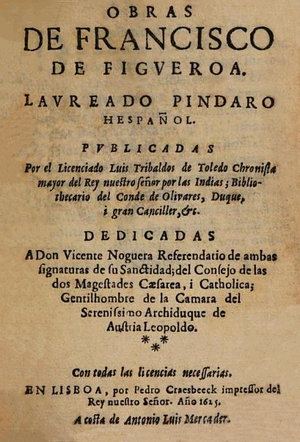
Francisco de Figueroa est un poète espagnol du Siècle d'or, que ses contemporains surnommaient le Divin.